Rockin' Kats

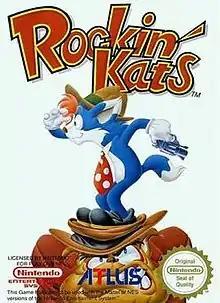
Cover art

Rockin' Kats is a platform video game produced by Atlus Software Inc. in 1991 for the Nintendo Entertainment System. The side-scrolling game involves the adventures of an anthropomorphic cat in his quest to defeat a criminal gang of dogs that has taken over New York City.